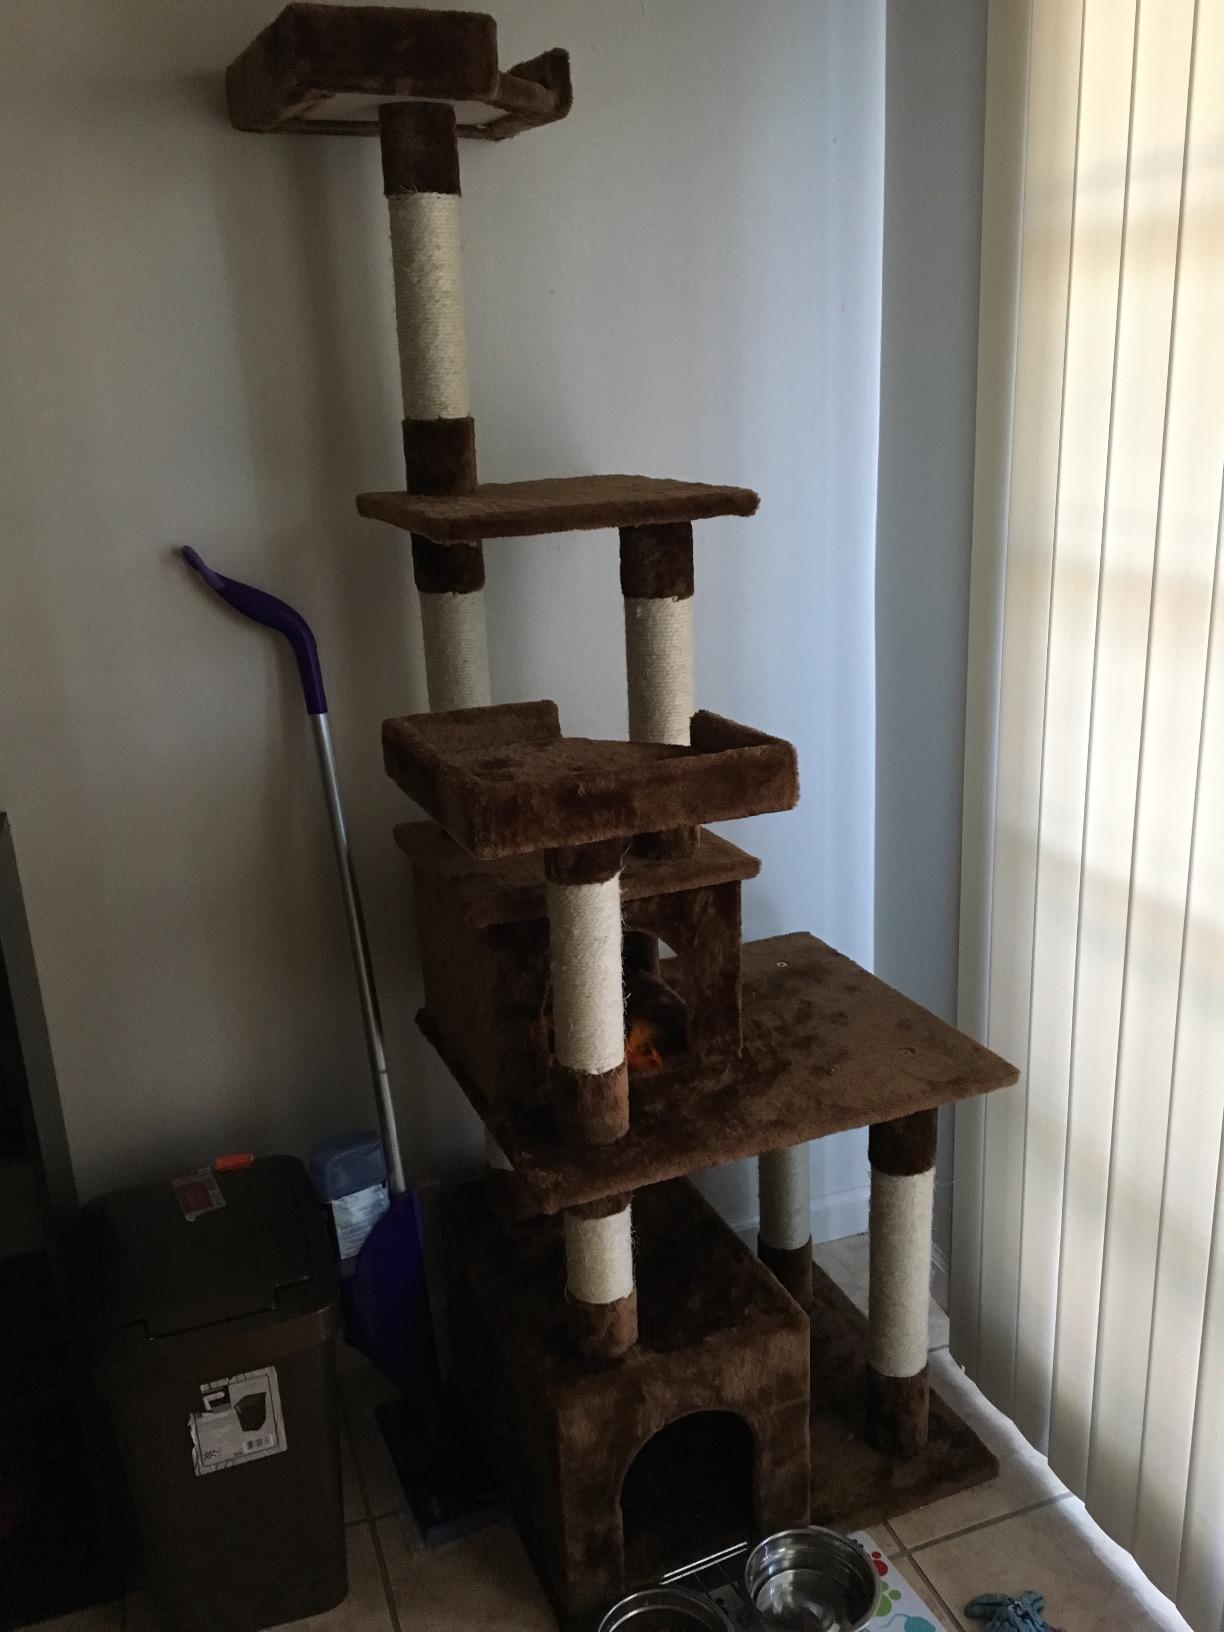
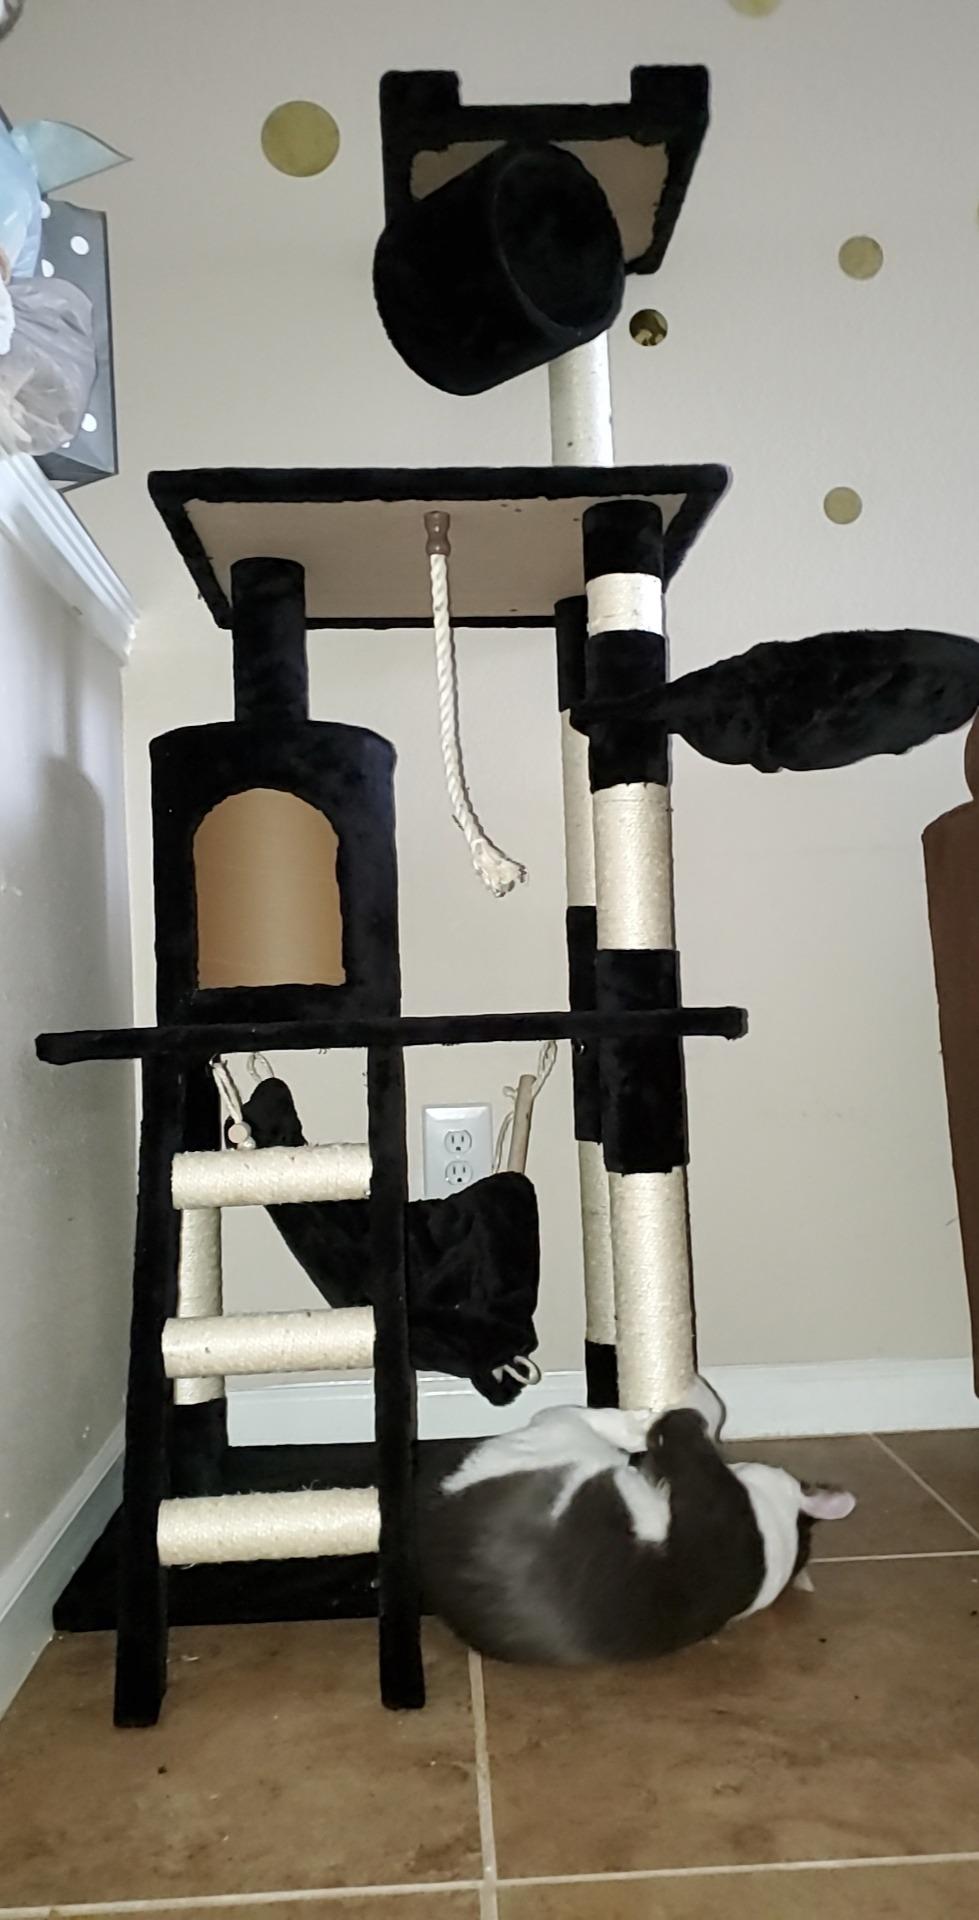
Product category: items_cat tree
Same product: no